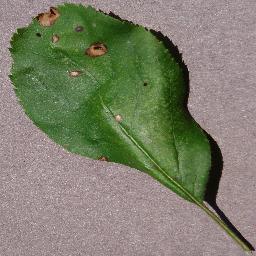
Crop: apple
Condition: black_rot